Lev Khrshchonovich

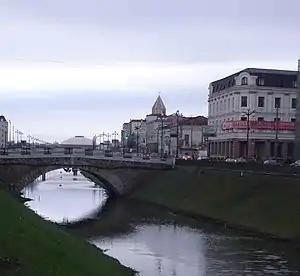
The bridge over Bolaq by Lev Khrshchonovich (1907)

Lev Kazimirovich Khrshchonovich (1838-1907), last name also spelled Chrśonowicz, Chrszczonowicz, Hrszczonowicz, Hrśonowicz, and Xrşçonoviç, was the chief architect of Kazan in the late 19th century and the early 20th century.